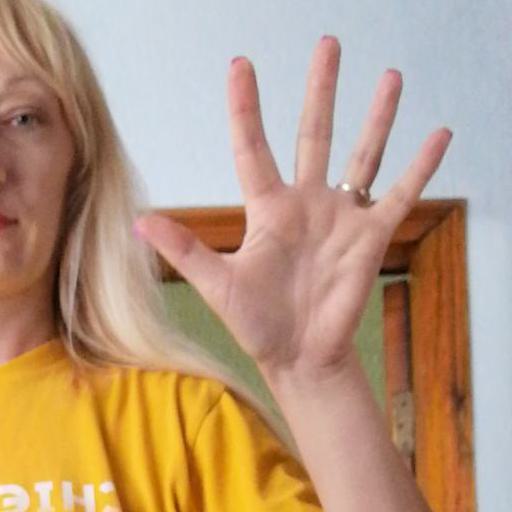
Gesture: palm